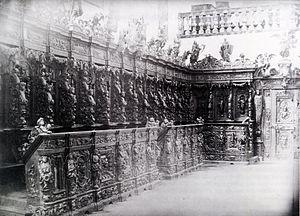
Les stalles de Buxheim, réalisées entre 1687 et 1691 par Ignaz Waibl pour l’église conventuelle Sainte-Marie de la chartreuse de Buxheim en Souabe, constituent un chef-d’œuvre de sculpture baroque. Après la sécularisation de la chartreuse en 1802, elles devinrent en 1803 propriété du comte Hugo de Waldbott von Bassenheim, qui, en 1833, les fit vendre aux enchères à Munich. Lors d’une nouvelle vente en 1886, elles furent acquises par le directeur de la Banque d’Angleterre, qui les donna aux sœurs de St Saviour’s Hospital à Londres. En 1964, celles-ci emportèrent leurs stalles à Hythe, dans le Kent. En 1980, les stalles ont pu être rachetées par le gouvernement de Souabe pour 450 000 £, ce qui équivaut à un peu plus d’un million d’euros. De 1980 à 1994, elles ont été soigneusement restaurées et remises à leur ancien emplacement dans la chartreuse de Buxheim.